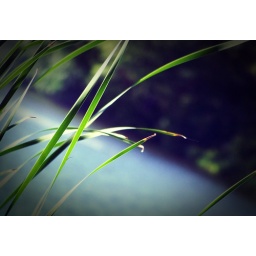
Franklin, NJ grass near a small lake